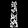
Label: Dress